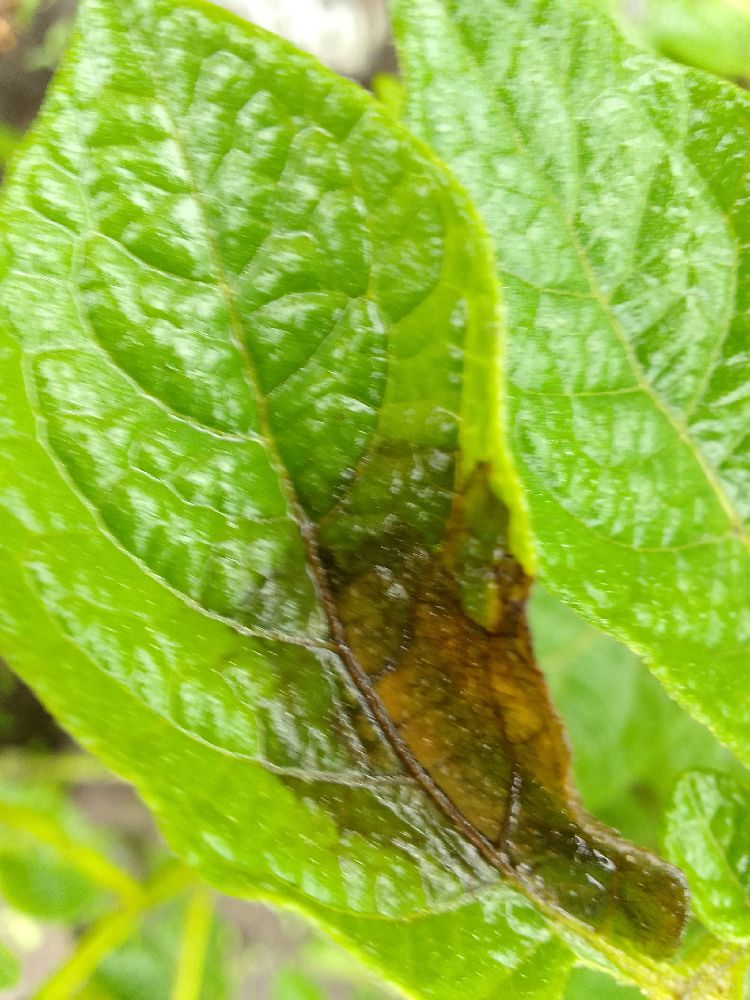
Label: Late blight